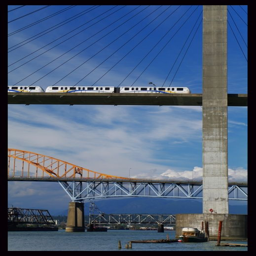
train shown at the crossing .